Afonso VI of Portugal

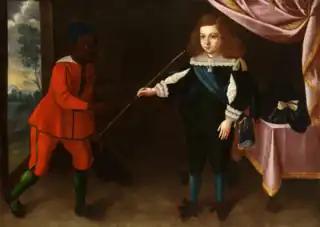
"Portrait of Infante D. Afonso with a Black page", by José de Avelar Rebelo, 1653

He succeeded his father, John IV, in 1656 at the age of thirteen. His mother, Luisa de Guzmán, was named regent in his father's will.